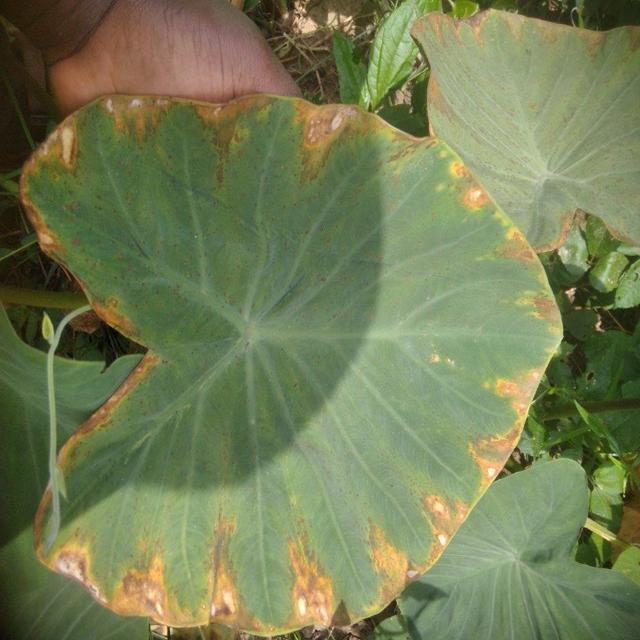
Label: Mid_Blight